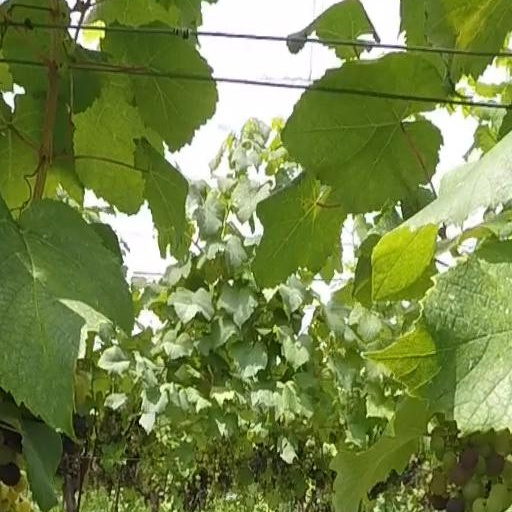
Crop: grape